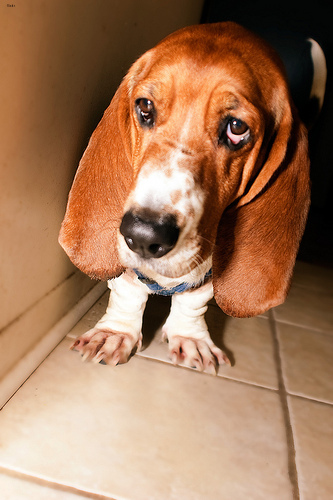
Animal: dog
Breed: basset_hound